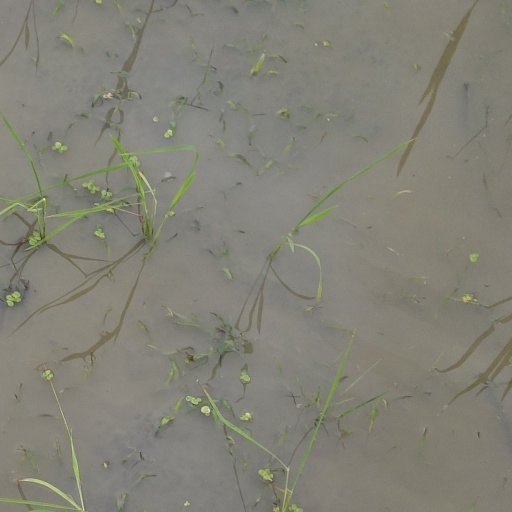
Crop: rice